Mercedes-Benz E-Class (W210)

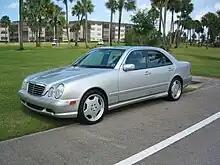
Mercedes-Benz E 55 AMG

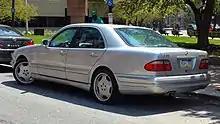
Mercedes-Benz E 55 AMG

The 2001 model year E 55 was a rare version of the W210 E 55 AMG, of which only 653 units were produced in 2001. It has a 5.5-litre V8 that produces and of torque. Various road tests revealed ranges of times in 4.8-5.3 seconds and quarter-mile times in 13.3–13.5 seconds at around .